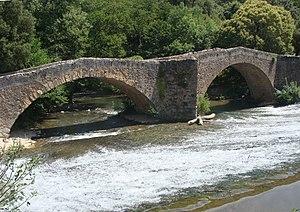
Pont ancien sur le Caramy à Vins-sur-Caramy (Var). L'arche de gauche est en arc surbaissé (probablement reconstruite), celle de droite en plein cintre. This building is inscrit au titre des Monuments Historiques. It is indexed in the Base Mérimée, a database of architectural heritage maintained by the French Ministry of Culture,
Cet article recense les monuments historiques du Var, en France.